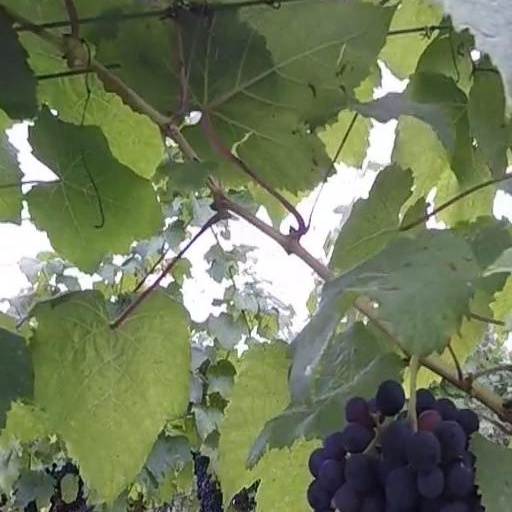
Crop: grape